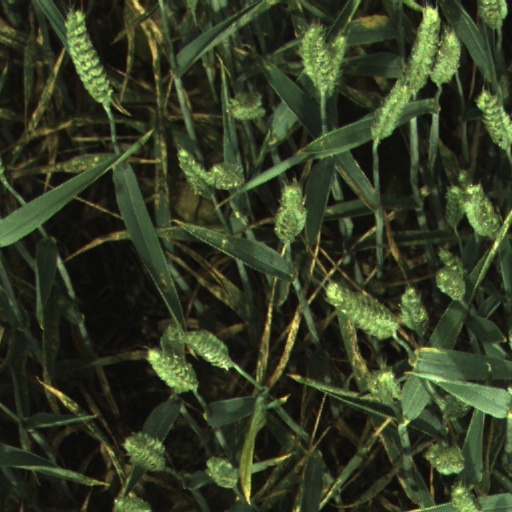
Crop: wheat